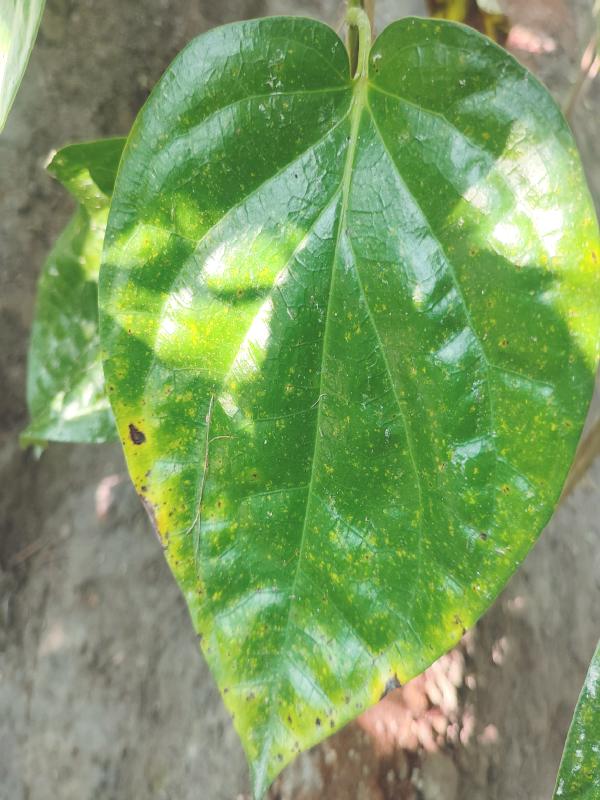
Label: Bacterial_Leaf_Disease